The sea in culture

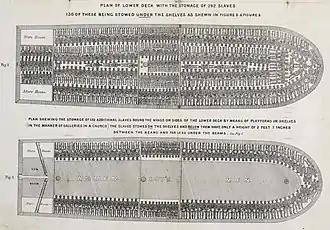
Plan of stowage of human cargo in a British ship in the Atlantic slave trade, 1788

Humans have gone to sea also for the specific purpose of transporting other humans. This has included for penal transportation, such as from Britain to Australia; the slave trade, including the post-1600 Atlantic slave trade from Africa to the Americas; and the ancient practice of burial at sea.